Ordyne

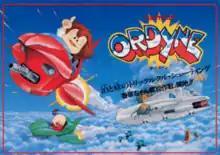
Arcade promotional flyer

is a horizontal scrolling shooter arcade game, which was released by Namco in 1988 only in Japan. It runs on Namco System 2 hardware, and was ported to the TurboGrafx-16 in 1989, with releases in both Japan and North America. It features a cameo from Pac-Man, as the "Stock bomber shot" - and the arcade version was also included in "Namco Museum Volume 4" for the Sony PlayStation. In 2007, the TurboGrafx-16 version was released on the Wii's Virtual Console on May 7 in North America, and on August 21 in Japan, respectively; it is officially described by Namco as a "comical action shooter". The shopkeeper, Miyuki Chan, also appeared in a taco shop in "Mach Breakers" in 1994 and in a flying loudspeaker-shaped shop in "Project X Zone 2" in 2015.